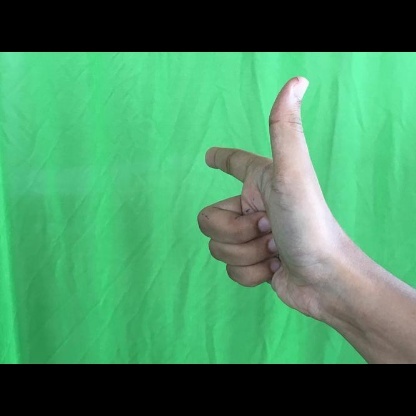
Mudra: Chandrakala